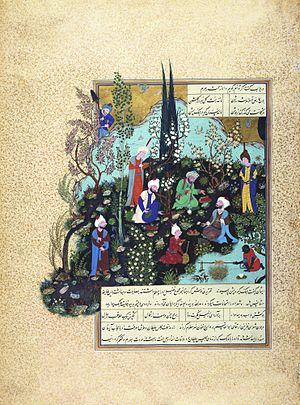
Аgha Mirek, est un miniaturiste persan qui fut actif entre 1520 et 1575 environ.